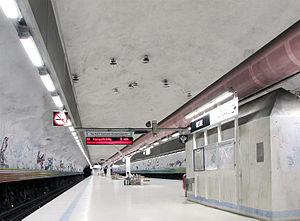
Rissne est une station de la Ligne T10 du métro de Stockholm. La station est située dans le quartier de Rissne à Sundbyberg. La distance entre Rissne et l'un des deux terminus de la ligne, Kungsträdgården est de 10,4 kilomètres. La station fut inaugurée le 19 août 1985. La station est située à environ 25-40 mètres sous terre.